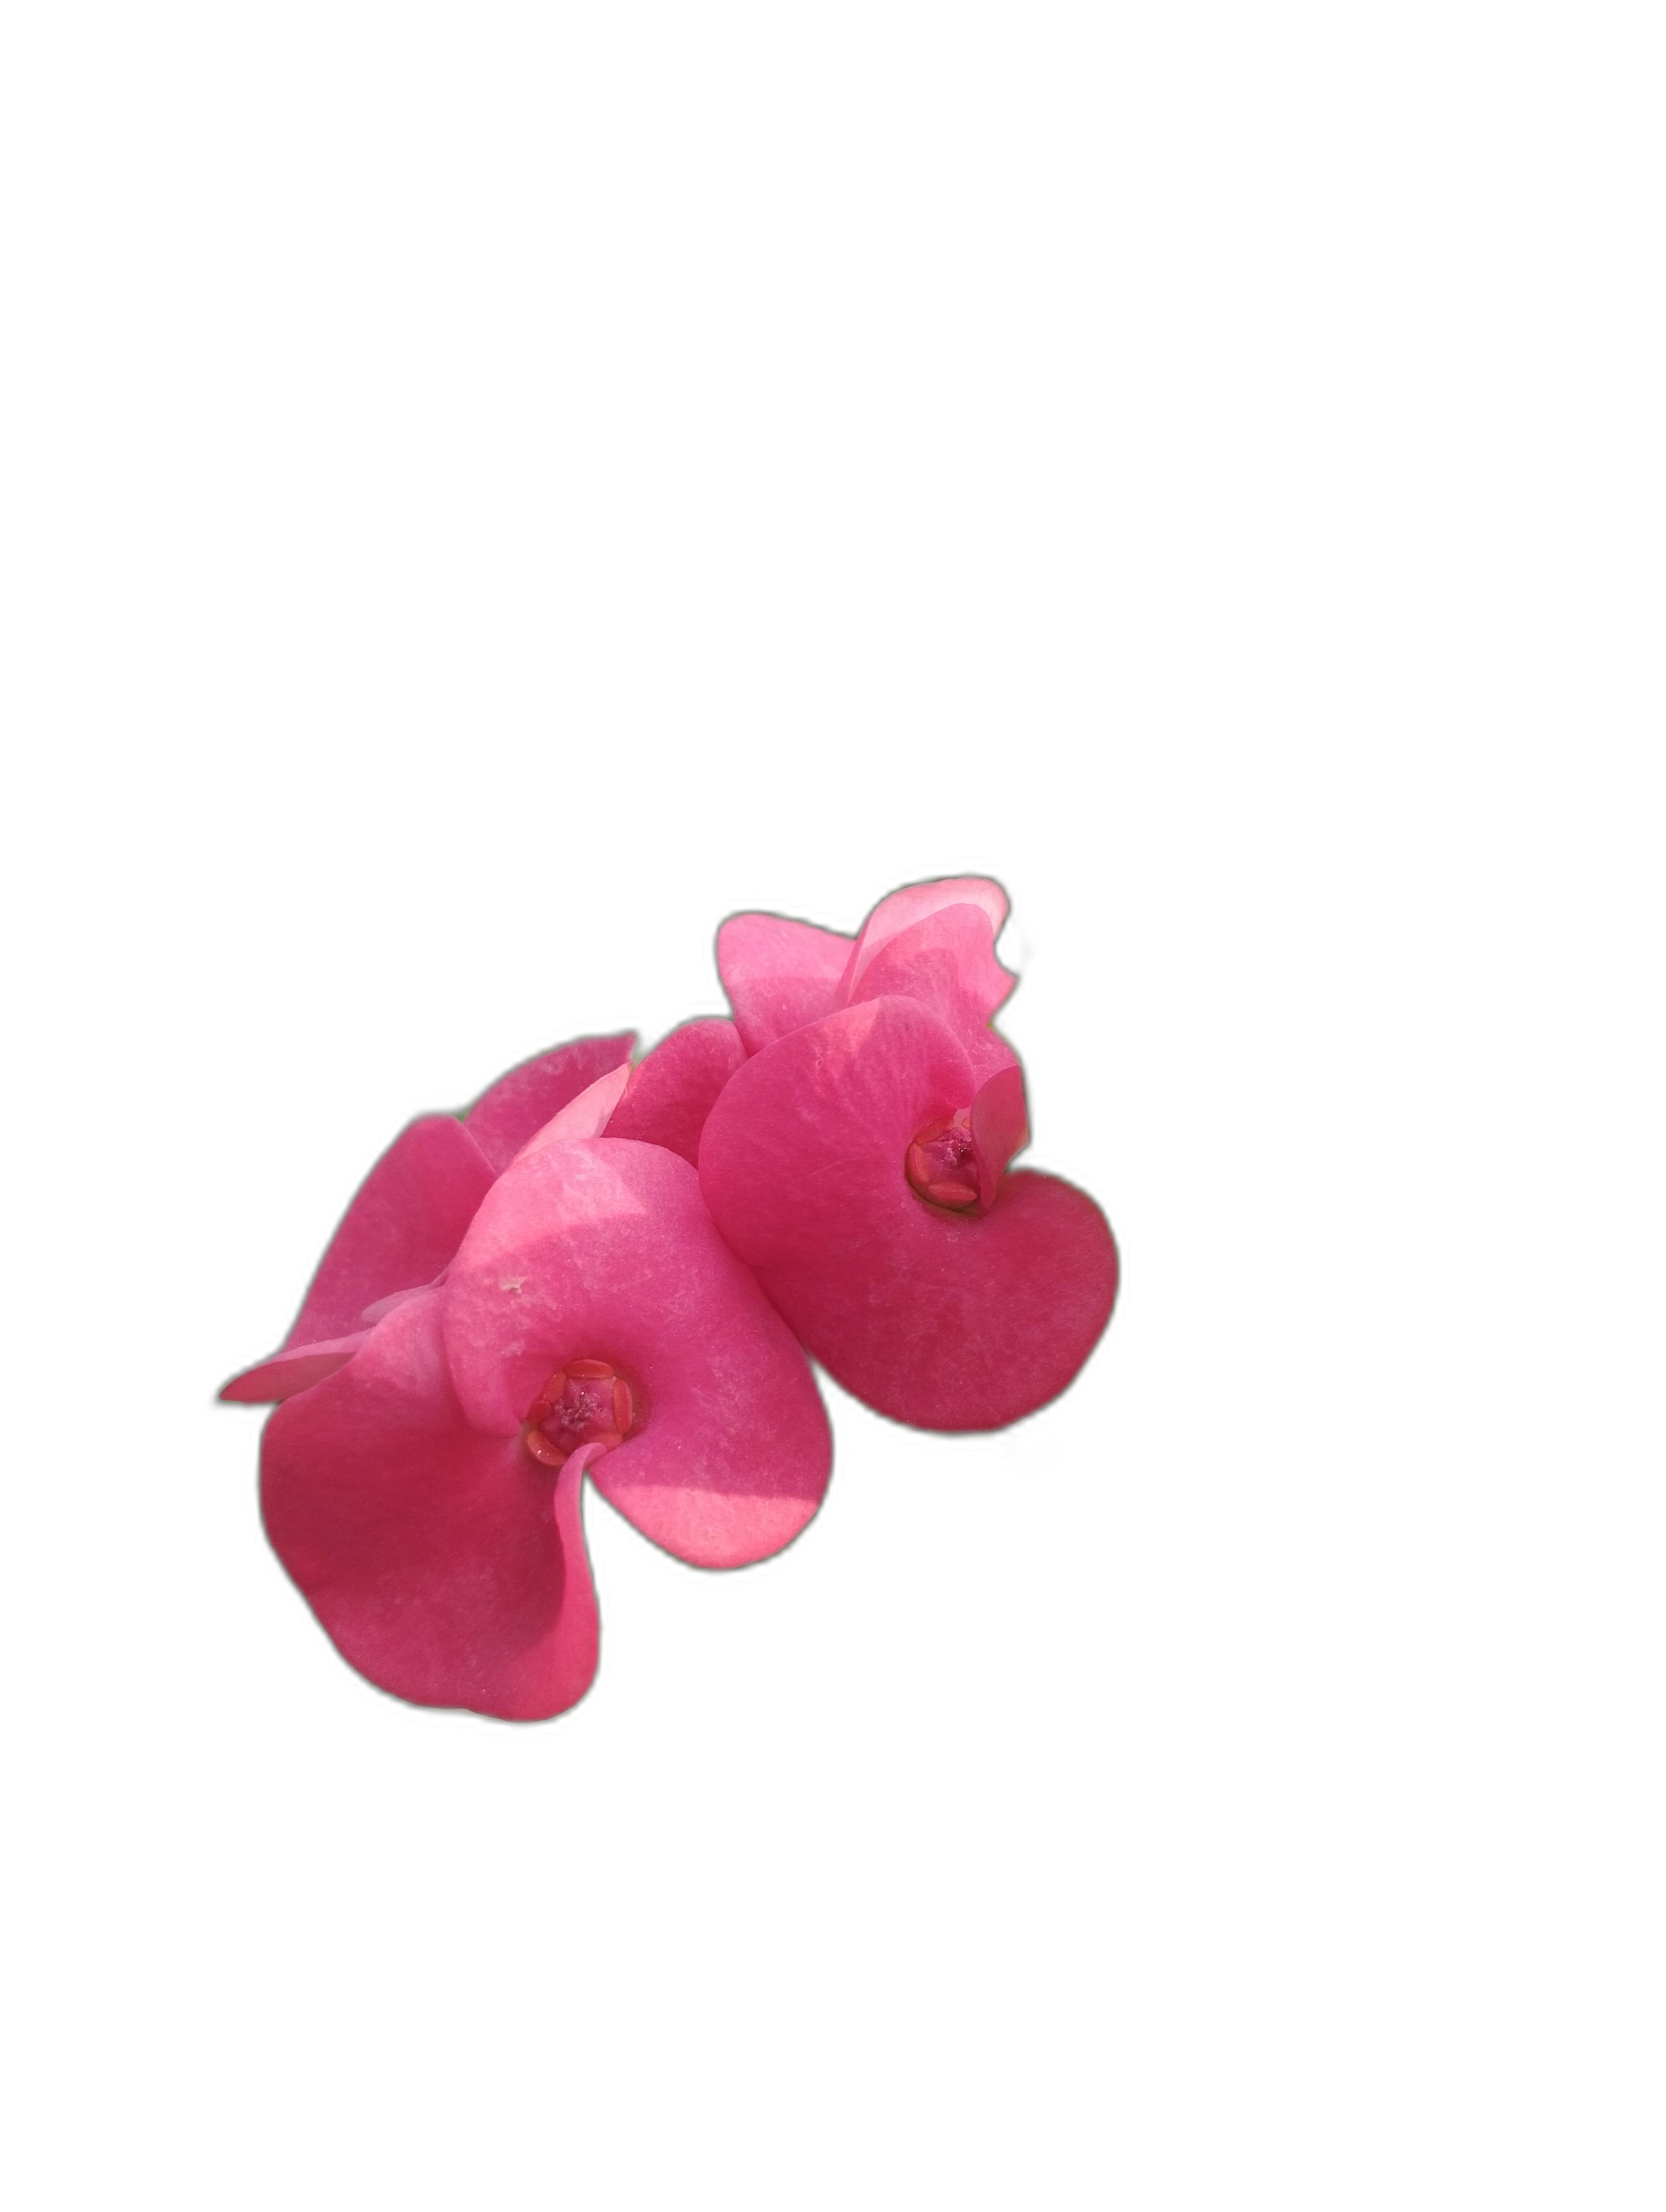
Label: Crown of thorns